Georgia–Ukraine relations

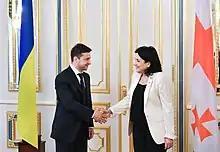
President of Georgia Salome Zurabishvili with President of Ukraine Volodymyr Zelenskyy at the Mariinskyi Palace in Kyiv on 20 May 2019.

In 2014, Georgia condemned the Russian annexation of Crimea, voicing support for Ukraine. Georgia imposed a ban on trade and financial transactions with Crimea. This measure mirrored Ukraine's restrictions on such dealings with Georgia's breakaway regions, Abkhazia and South Ossetia, and was meant to signal Georgia's support for the territorial integrity of Ukraine.